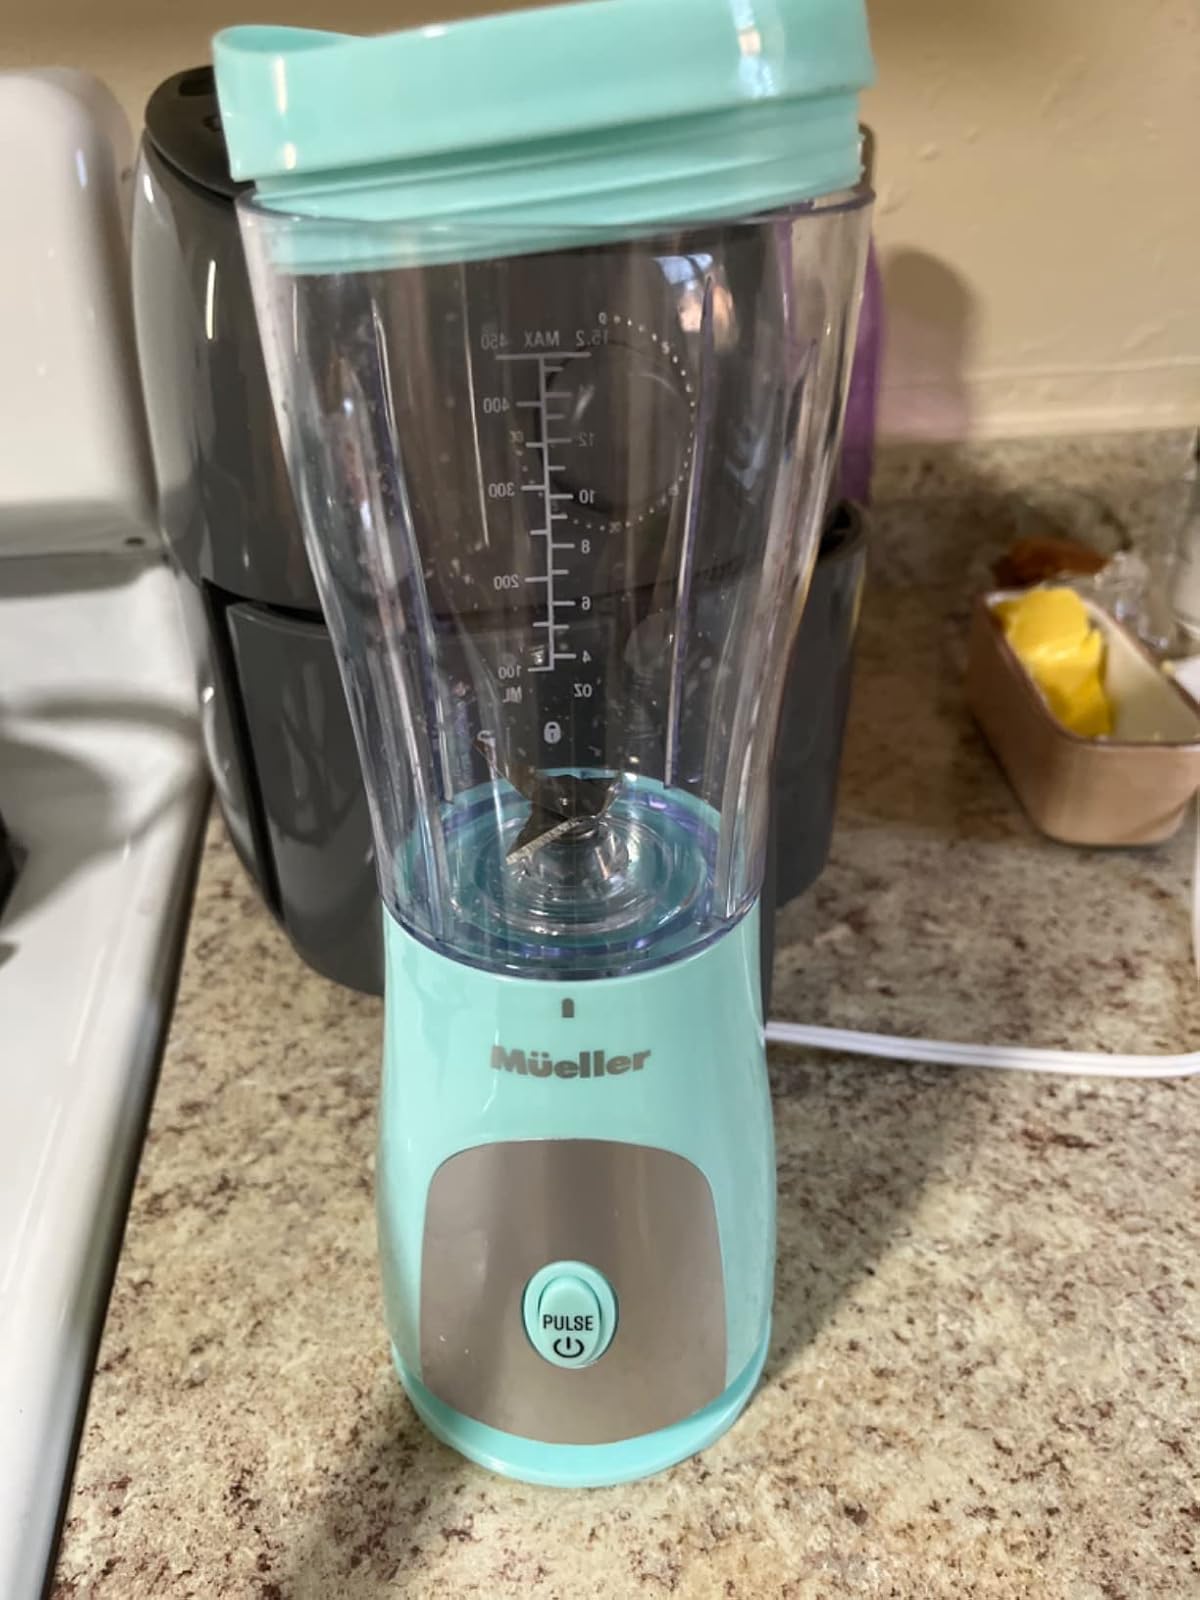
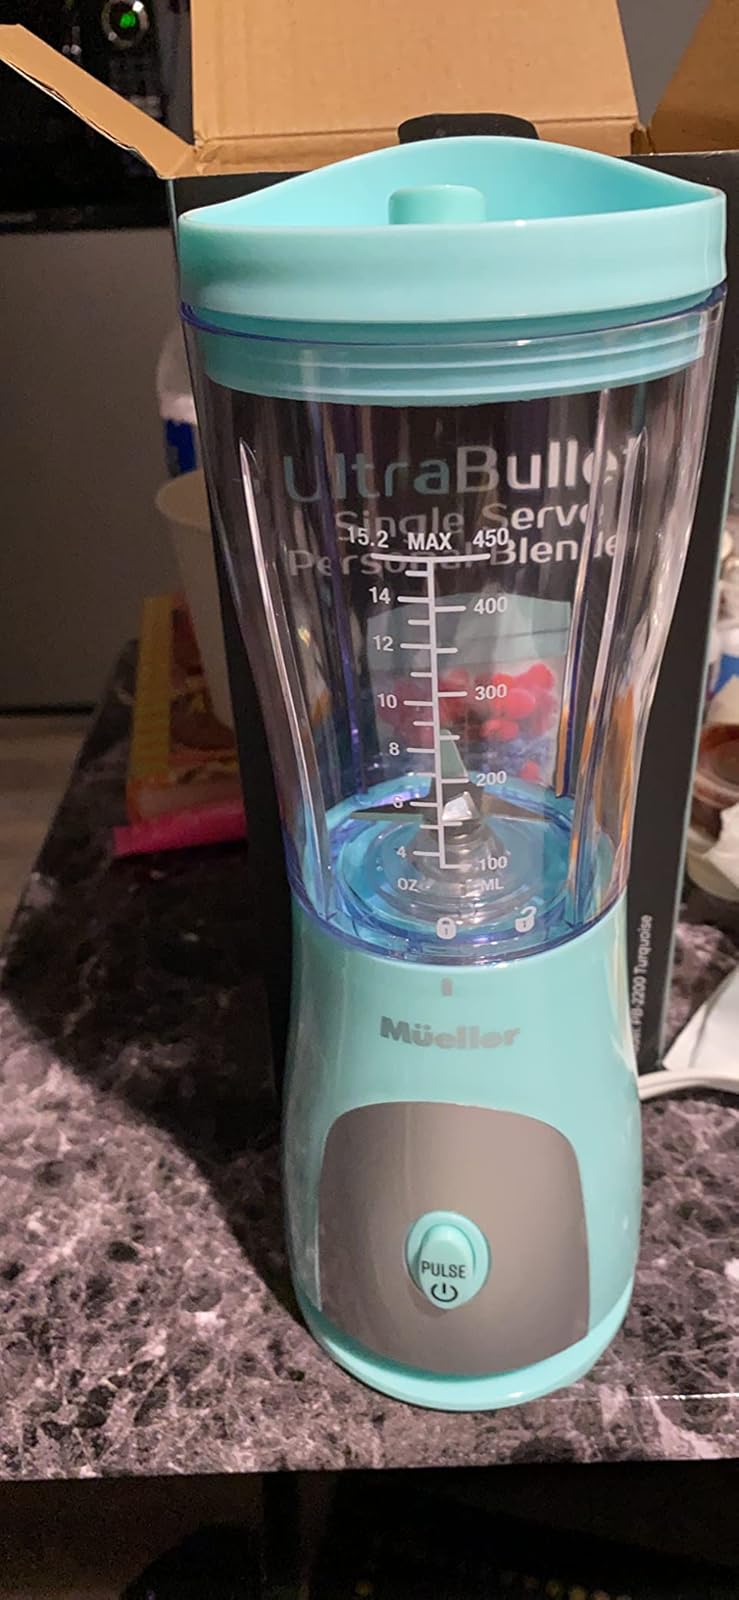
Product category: items_blender
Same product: yes